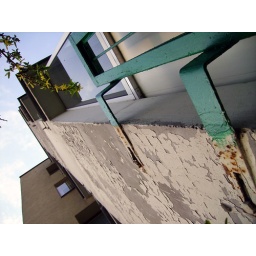
A building in Lokajskiego street